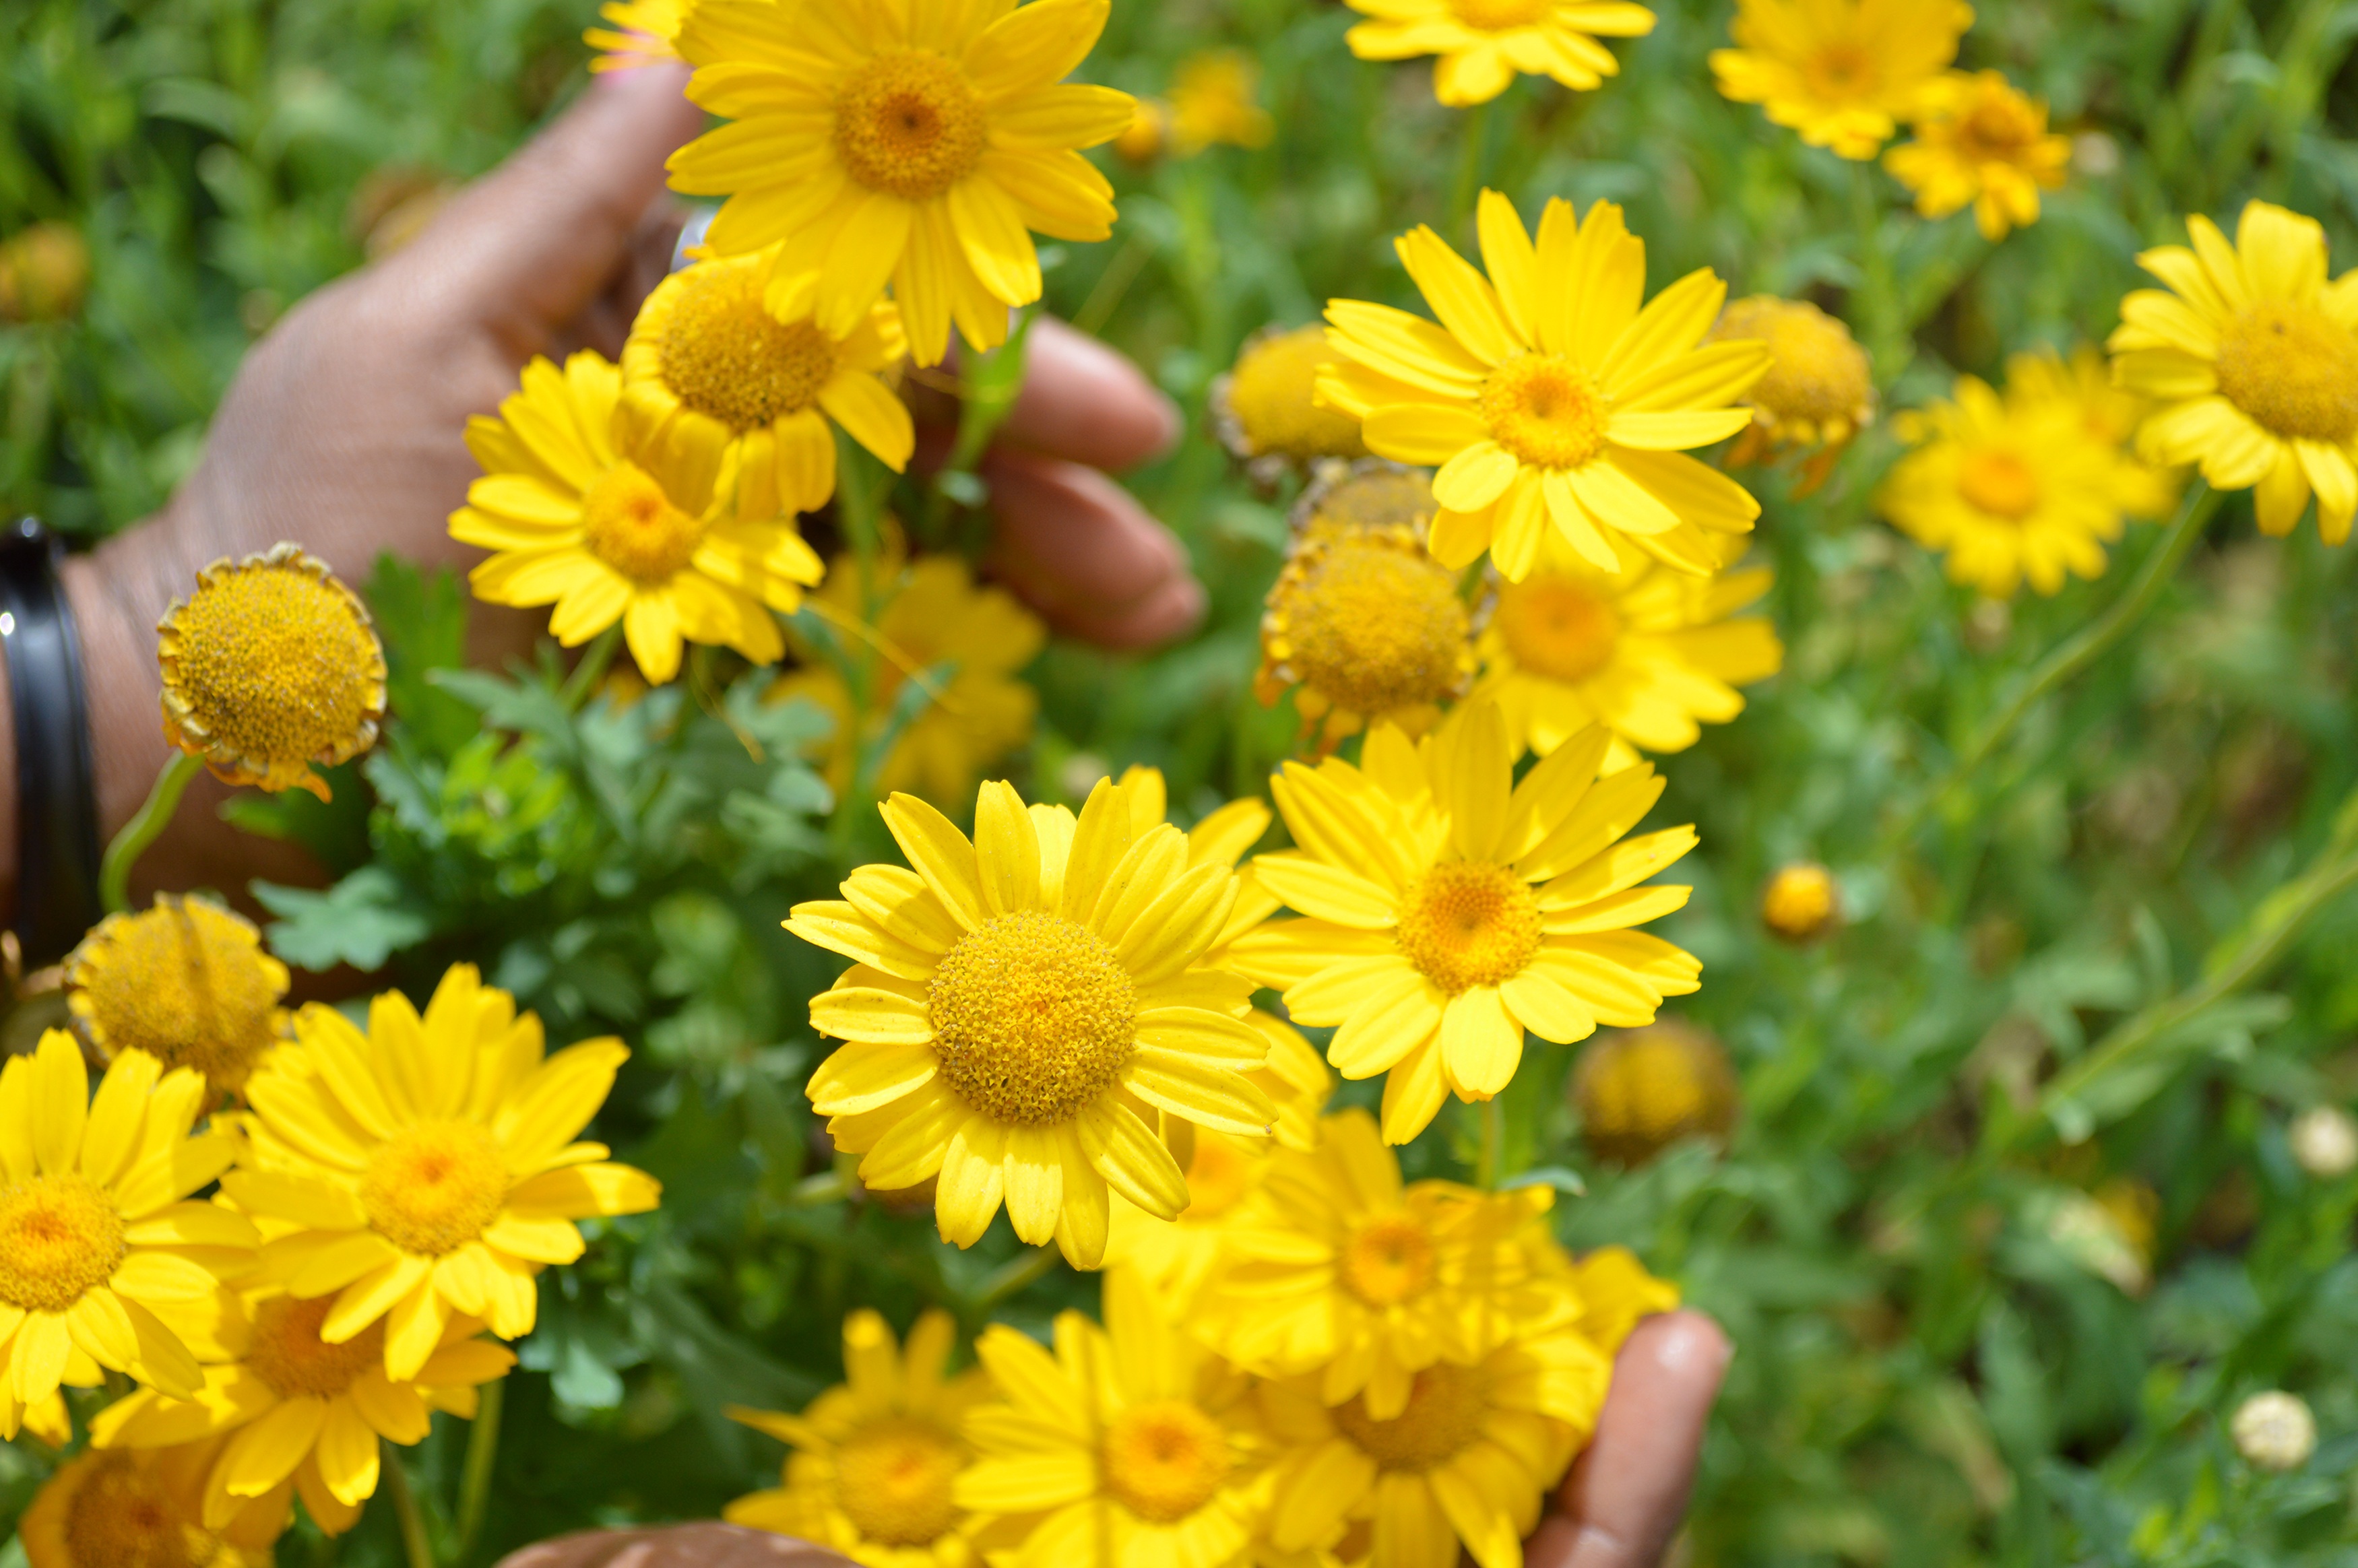
nature, blossom, plant, meadow, flower, summer, golden, herb, botany, yellow, flora, wildflower, flowers, nectar, flowering plant, daisy family, calendula, sulfur cosmos, medow, dyers chamomile, annual plant, land plant, chamaemelum nobile, marguerite daisy, tanacetum parthenium